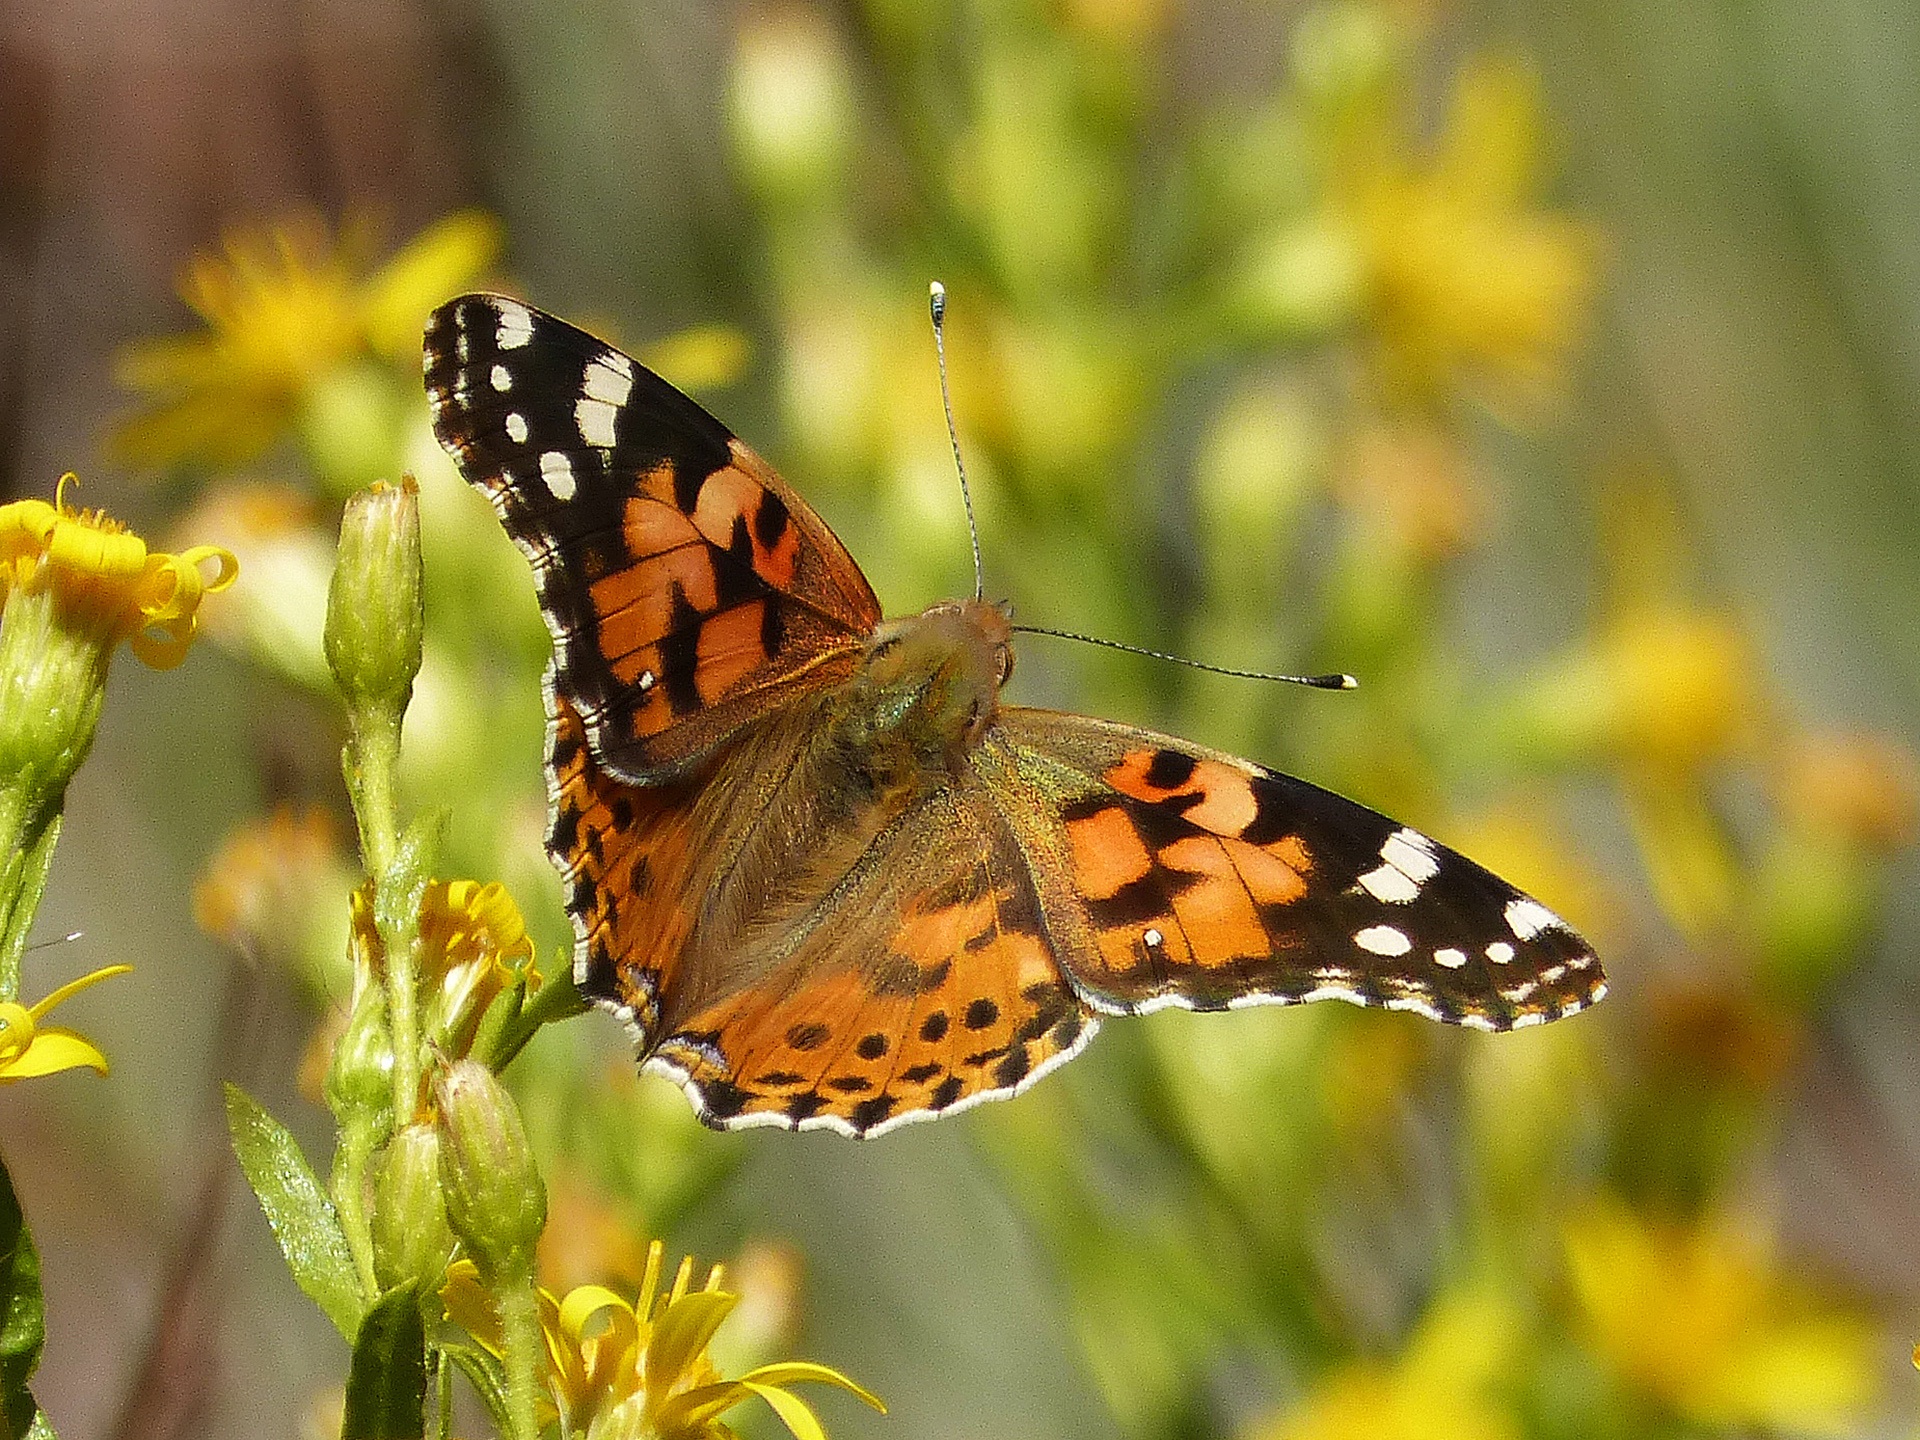
nature, prairie, flower, wildlife, orange, insect, butterfly, yellow, fauna, invertebrate, close up, monarch butterfly, beauty, nectar, macro photography, arthropod, pollinator, moths and butterflies, lycaenid, brush footed butterfly, colias